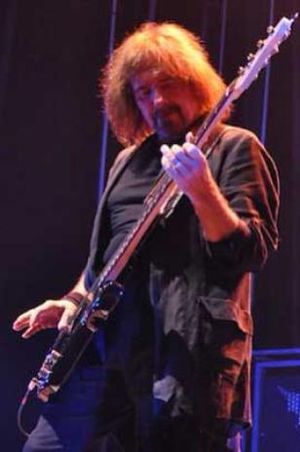
Geezer Butler / Stil og omtale
Butler in 2013
Terence Michael Joseph "Geezer" Butler er en britisk musiker bedst kendt som bassist i heavy metal-bandet Black Sabbath. I 1968 dannede han Black Sabbath sammen med Ozzy Osbourne, Tony Iommi, og Bill Ward. Udover Black Sabbath spiller har han spillet i GZR og med Ozzy Osbourne-band. Fra 2006 til Ronnie James Dios død i maj 2010 spilled han i bandet Heaven and Hell, som var en gendannelse af Black Sabbath besætningen fra Mob Rules. Butler nævner Jack Bruce som sin største inspirationskilde.